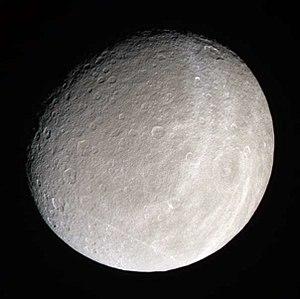
Voici une galerie du Système solaire.
Plusieurs satellites naturels de Saturne ont figuré dans des œuvres de science-fiction.
Rhéa est un satellite naturel de Saturne, le deuxième plus grand satellite de la planète par la taille après Titan. Il fut découvert en 1672 par l'Italien, naturalisé français, Jean-Dominique Cassini.